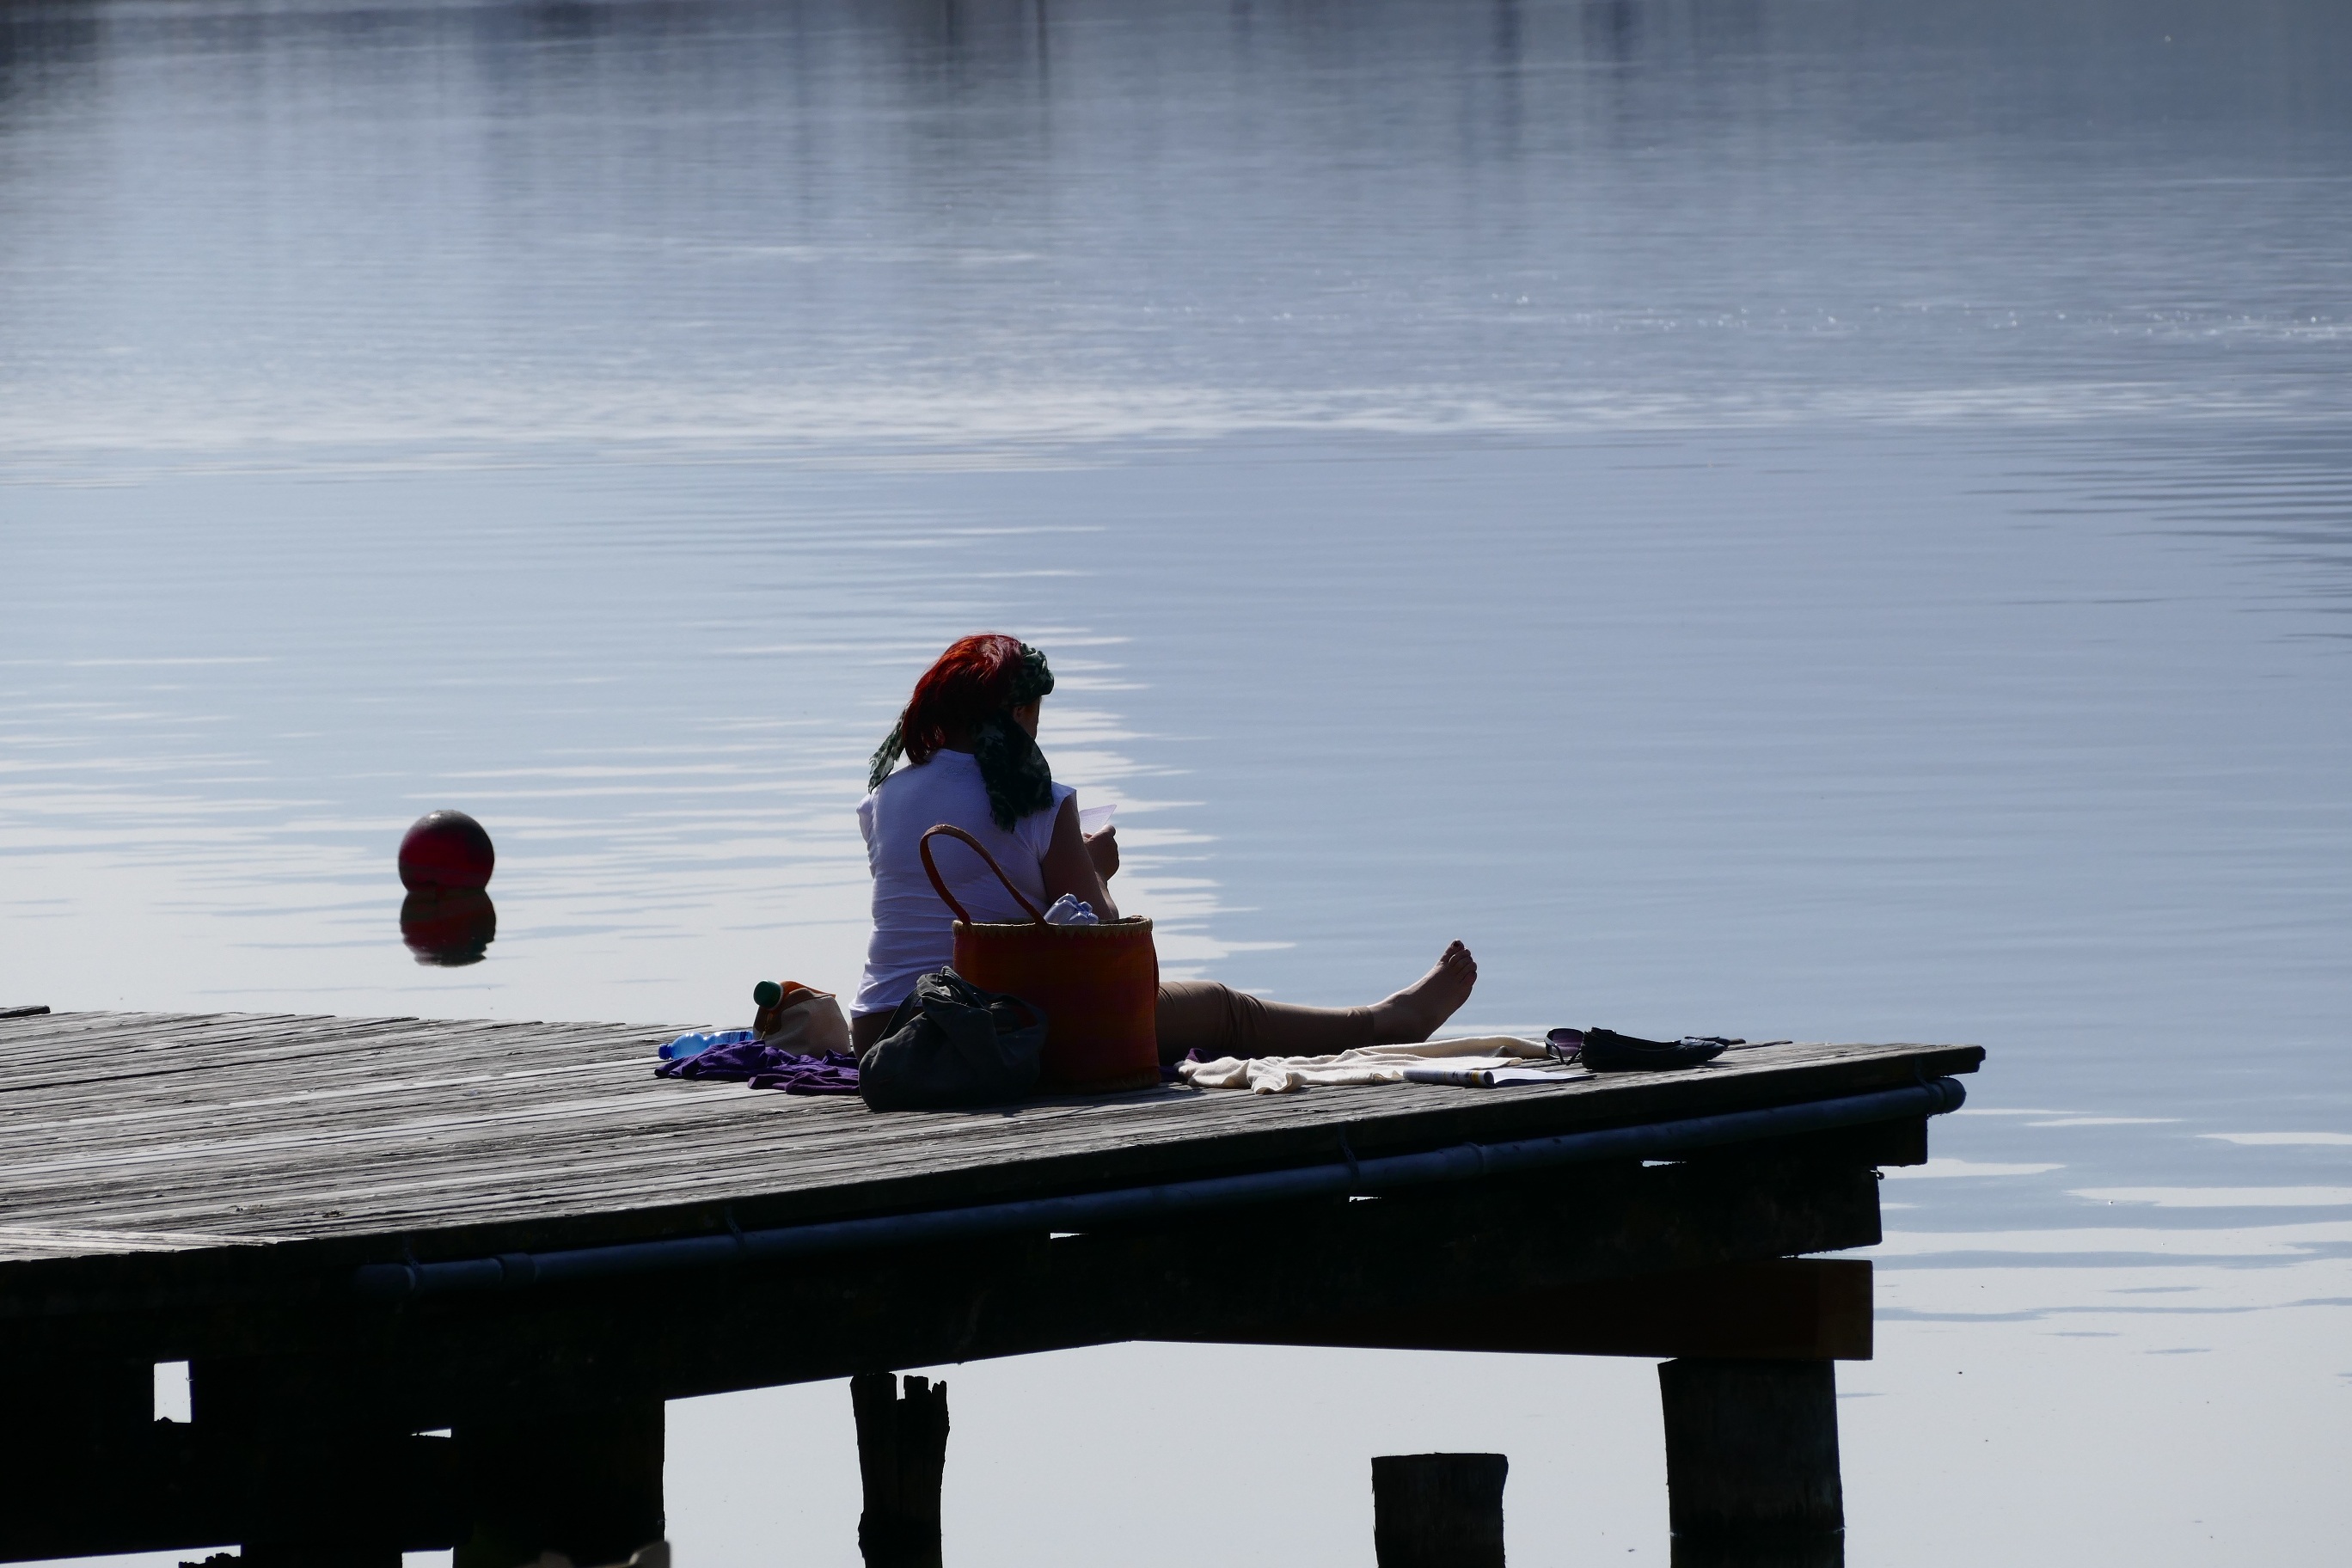
landscape, sea, water, nature, snow, winter, lake, pond, ice, spring, reflection, vehicle, weather, blue, season, kaltern